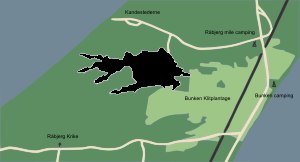
Råbjerg Mile
Kort over Råbjerg mile
Råbjerg Mile er Danmarks største vandreklit, som ligger ved Bunken Klitplantage mellem Skagen og Frederikshavn.